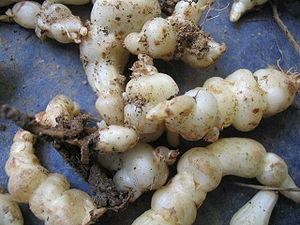
Le stachyose est un oligoside constitué de deux unités D-galactose et une saccharose liées séquentiellement. Son poids moléculaire est de 666,6 g/mol. Le stachyose se trouve naturellement dans plusieurs légumes et plantes.